Address of the International Working Men's Association to Abraham Lincoln

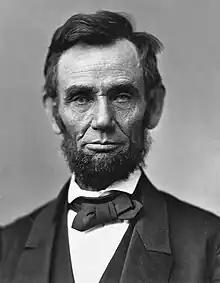
Abraham Lincoln in 1863

Address of the International Working Men's Association to Abraham Lincoln, President of the United States of America is a letter written by Karl Marx between November 22 to 29, 1864 that was addressed to then-United States President Abraham Lincoln by United States Ambassador Charles Francis Adams Sr. The letter was written on behalf of the International Workingmen's Association (IWA), an international organization of socialists, communists, anarchists and trade unionists. In the letter, Marx congratulates Lincoln on his re-election victory in the 1864 United States presidential election and congratulates him and the Union for fighting against slavery in the United States. Adams Sr. conveyed Lincoln's response to the letter, in which Lincoln briefly thanked the IWA for their support of the Union. The response was addressed to Randal Cremer, an abolitionist and trade unionist, although the response was also delivered to Marx and his friends. The letter was among thousands of congratulatory letters received by Lincoln from abroad.